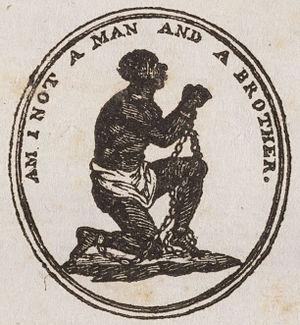
Emblème de la Society for Effecting the Abolition of the Slave Trade, Royaume-Uni, 22 mai 1787. Le camée a été réalisé à la faiencerie de Josiah Wedgwood. Le Dessin attribué à William Hackwood et Henry Webber.